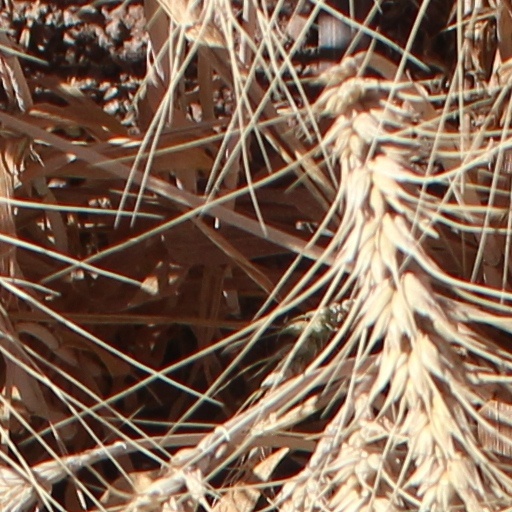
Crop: wheat